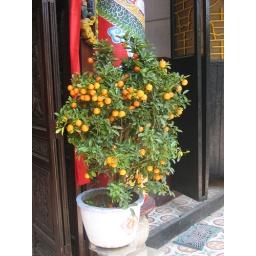
Mandarin trees in pots everywhere in Hoi An 229